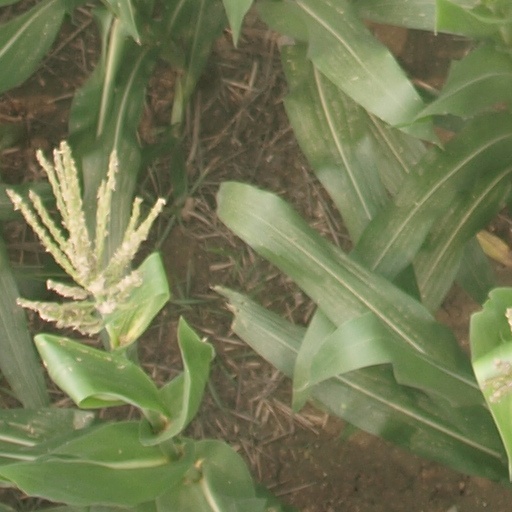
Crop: maize; corn